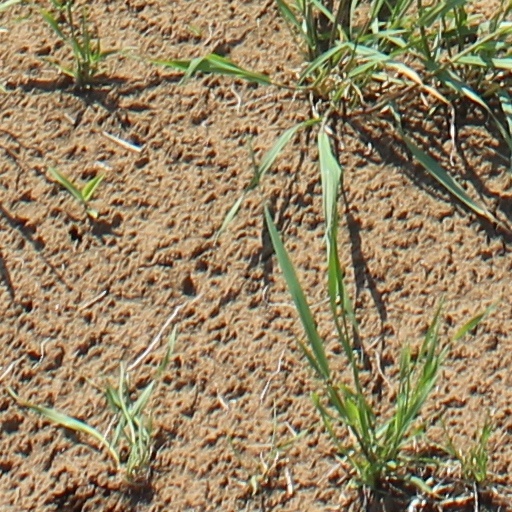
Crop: wheat